Administrative policies of Ali

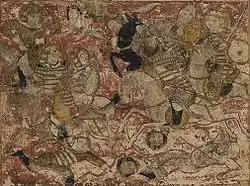
Combat between the forces of Ali and Mu'awiya during the Battle of Siffin, from "Tarikhnama"

Ali opposed centralized control over provincial revenues. He also equally distributed the taxes and booty amongst Muslims, following the precedent of Muhammad. Ayoub and Jafri write that Ali distributed the content of the treasury of Kufa every Friday. This practice may indicate the egalitarian views of Ali, who thus attempted to unravel the social order established under his predecessors: Umar distributed the state revenues according to perceived Islamic merit and precedence, which nevertheless led to class differences in the Islamic community, placing the Quraysh above the rest of Arabs, and Arabs above non-Arabs. Umar apparently later came to regret this system, which replaced the Quranic principle of equality among the faithful. In turn, Uthman was widely accused of nepotism and corruption. During his caliphate, the tribal elites returned to power at the cost of the early Muslims.